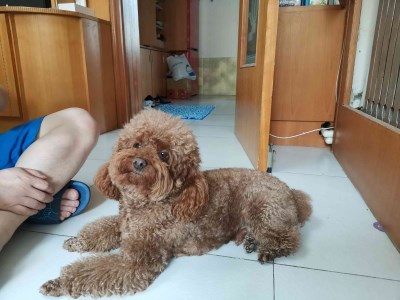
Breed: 7449-n000128-teddy